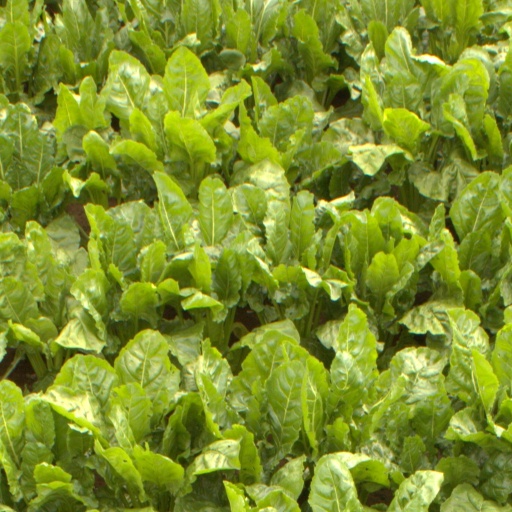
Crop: sugar beet